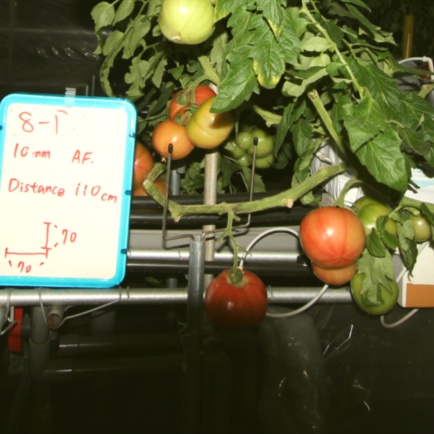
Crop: tomato